Pall Mall (cigarette)

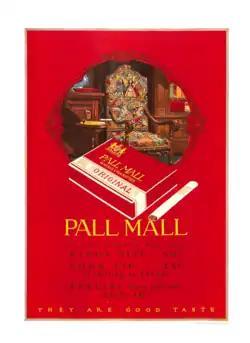
Pall Mall ad from "The Elks Magazine", 1925

The Pall Mall brand was introduced in 1899 by the Black Butler Company (UK) in an attempt to cater to the upper class with the first "premium" cigarette. It is named after Pall Mall, a well-known street in the St James's area of London, containing several of the private clubs which such people patronized.